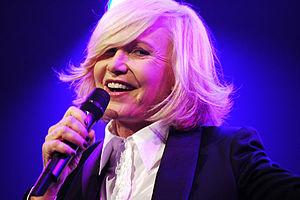
Michèle Torr
Pertuis est une commune française située dans le département de Vaucluse, en région Provence-Alpes-Côte d'Azur. Elle est longée au sud par la Durance, qui après avoir servi de limite entre le comté de Provence et le comté de Forcalquier, sert aujourd'hui de limite entre les départements de Vaucluse et des Bouches-du-Rhône.
Âge tendre, la tournée des Idoles, souvent appelée Âge tendre et anciennement Âge tendre et têtes de bois, est une tournée musicale d'artistes de variétés ayant débuté leur carrière dans les années 1960 et 1970.
Michèle Torr, de son vrai nom Michelle Tort, est une chanteuse française née le 7 avril 1947 à Pertuis.